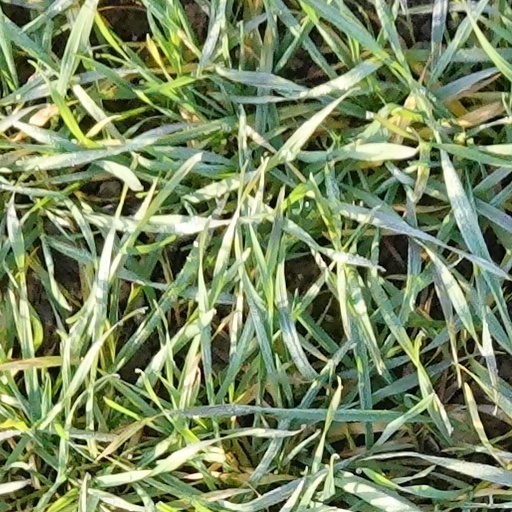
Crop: wheat